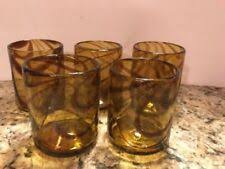
Waste category: glass